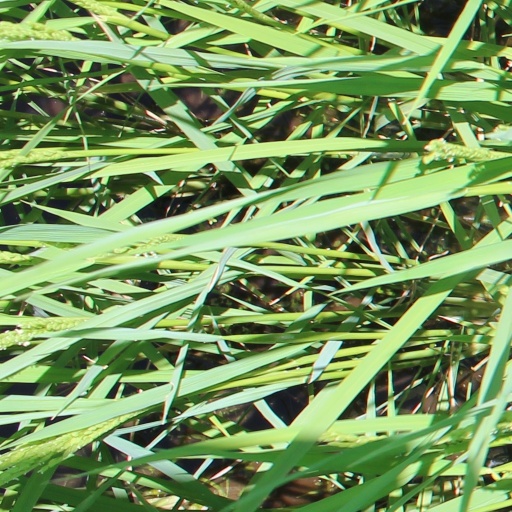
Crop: rice